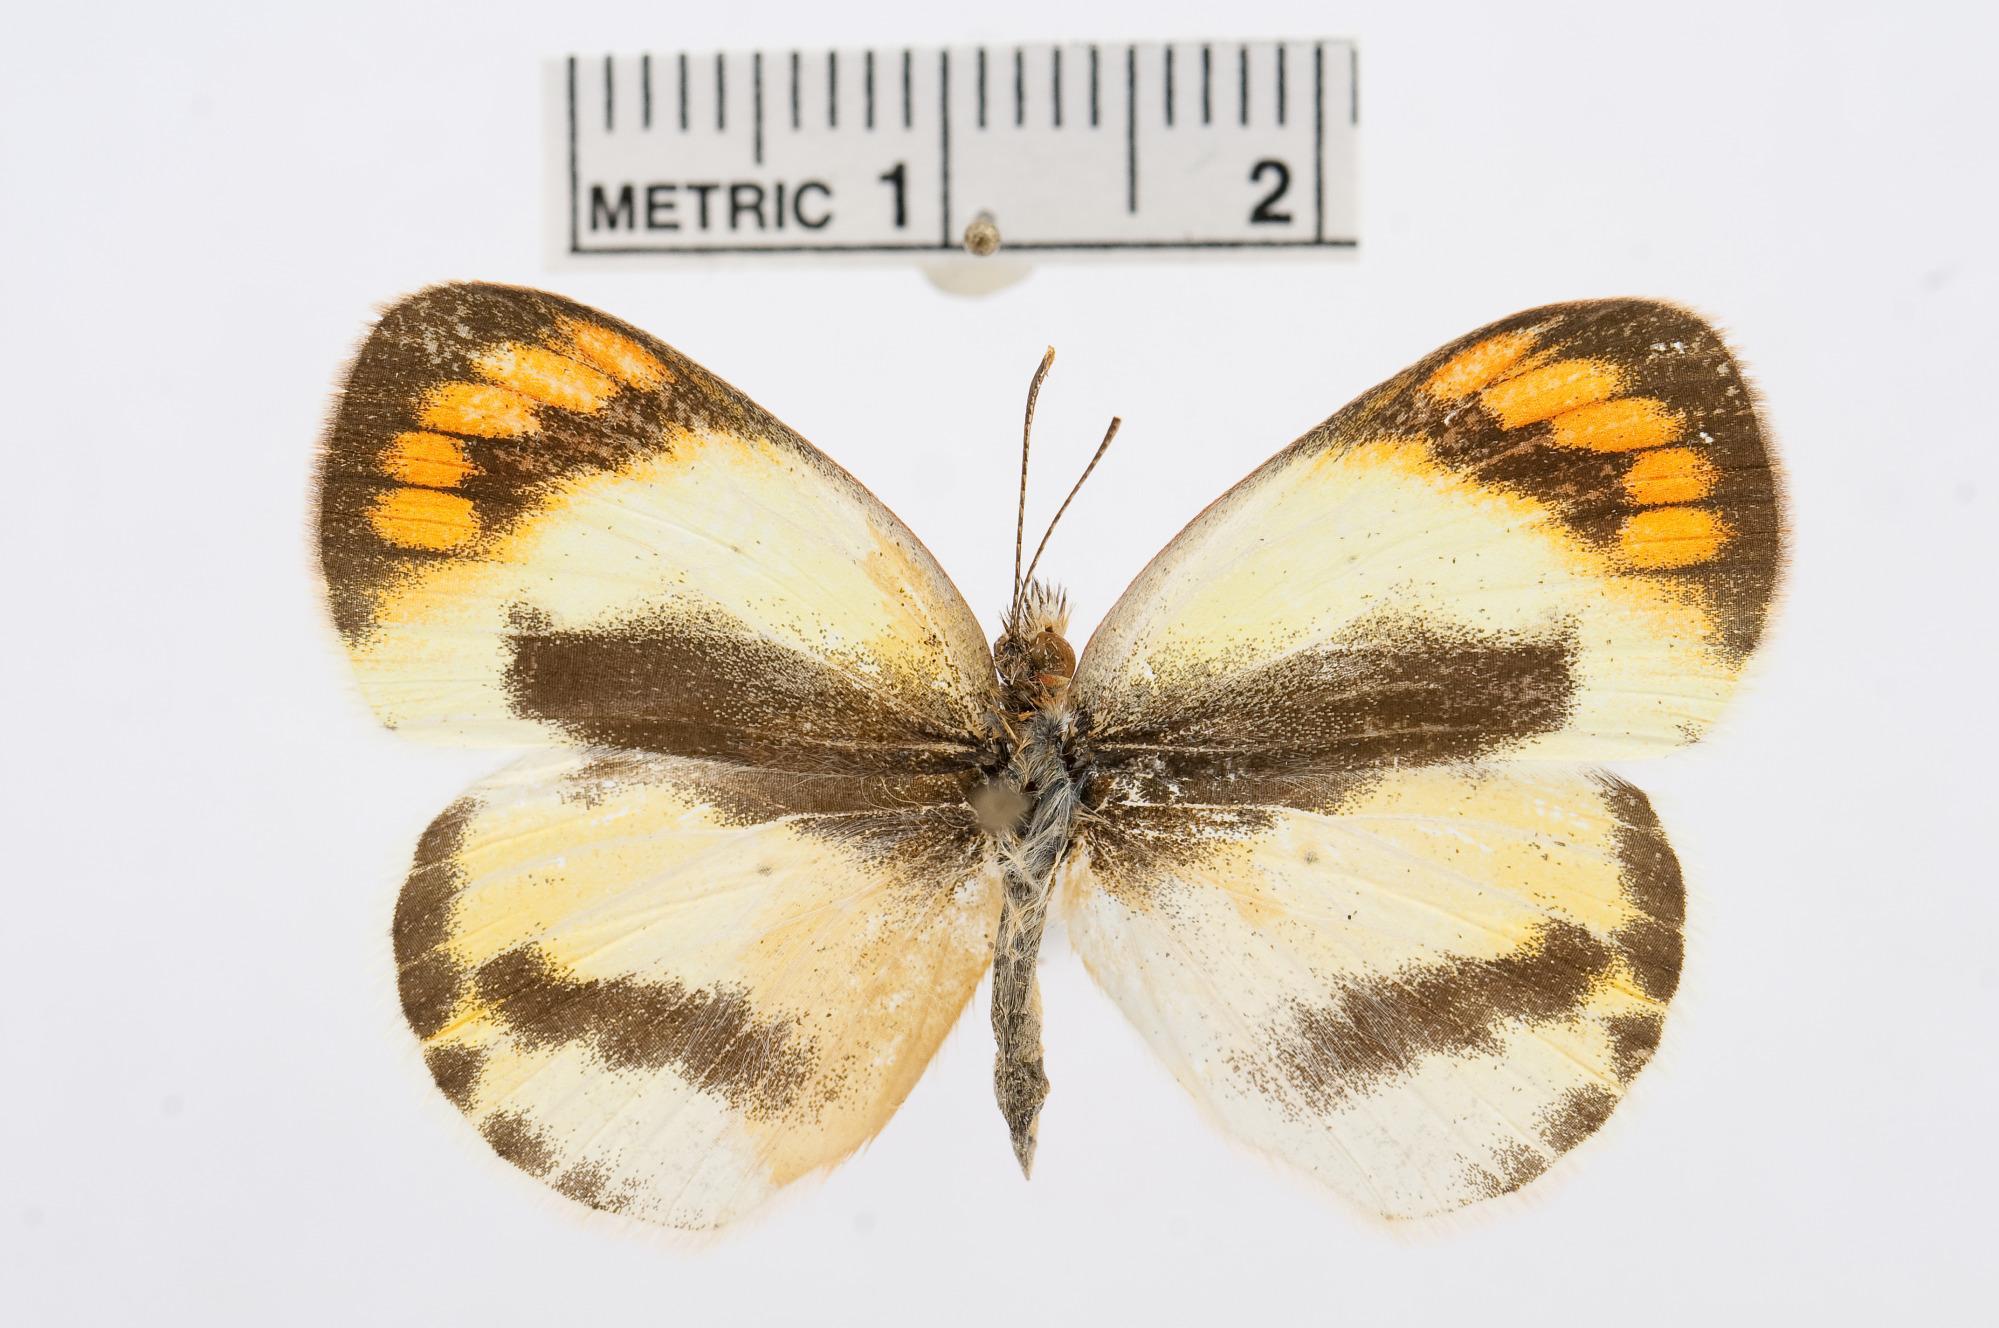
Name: Colotis euippe
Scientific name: Colotis euippe
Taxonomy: Animalia, Arthropoda, Hexapoda, Insecta, Lepidoptera, Pieridae, Pierinae